Herod the Great

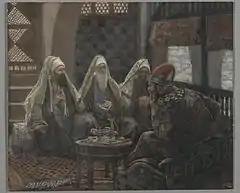
The Magi in the House of Herod. James Tissot, late 19th century

According to contemporary historians, Herod the Great "is perhaps the only figure in ancient Jewish history who has been loathed equally by Jewish and Christian posterity", depicted both by Jews and Christians as a tyrant and bloodthirsty ruler. The study of Herod's reign includes polarizing opinions on the man himself. Modern critics have described him as "the evil genius of the Judean nation", and as one who would be "prepared to commit any crime in order to gratify his unbounded ambition." His extraordinary spending spree is cited as one of the causes of the serious impoverishment of the people he ruled, adding to the opinion that his reign was exclusively negative. Herod's religious policies gained a mixed response from the Jewish populace. Although Herod considered himself king of the Jews, he let it be known that he also represented the non-Jews living in Judea, building temples for other religions outside of the Jewish areas of his kingdom. Many Jews questioned the authenticity of Herod's Judaism on account of his Idumean background and his infamous murders of members of his family. However, he generally respected traditional Jewish observances in his public life. For instance, he minted coins without human images to be used in Jewish areas and acknowledged the sanctity of the Second Temple by employing priests as artisans in its construction.